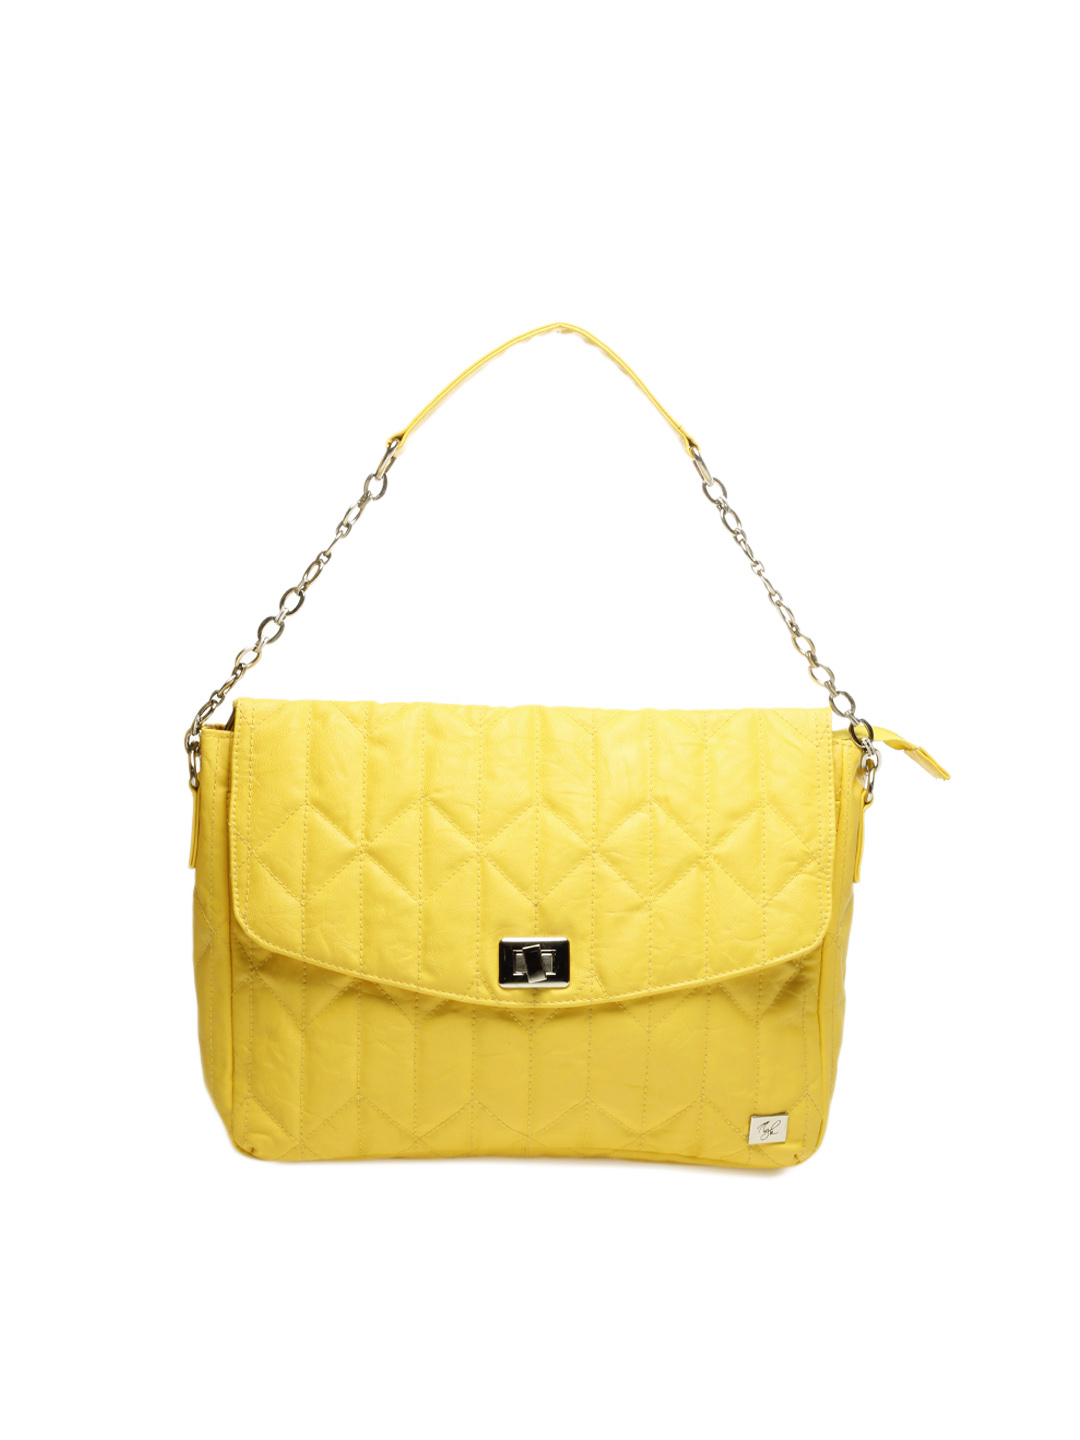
Nyk Women Yellow Arsenal Handbag
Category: Accessories / Bags / Handbags
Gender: Women
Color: Yellow
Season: Summer 2016
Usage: Casual